Silva Kaputikyan

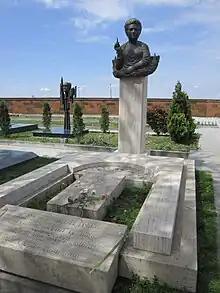
Kaputikyan's tombstone at the Komitas Pantheon.

Kaputikyan died at a Yerevan hospital on 25 August 2006 during a surgery for a broken leg. Her wake was held at the Yerevan Opera Theatre on 29 January, from where her coffin was taken to the prestigious Komitas Pantheon, where she was laid to rest. President Kocharyan attended neither her wake, nor her funeral.